Tunghai University

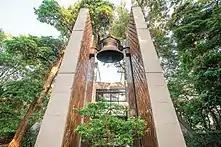

The farm is the largest farm for education and student internships in the country. Covering , there are about 200 dairy cows on the farm, which produces Tunghai's dairy products, including milk and ice cream.